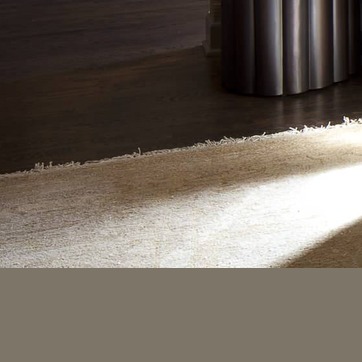
Material: carpet